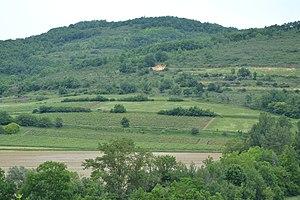
Les vignes d'Engraviès, commune de Dun (Ariège, France).
L'ariège, anciennement vin de Pays de l'Ariège jusqu'en 2013, est un vin français d'indication géographique protégée de zone, produit dans le département de l'Ariège. La surface de production correspond à environ 60 hectares de vignes essentiellement plantées dans les secteurs septentrionaux et peu élevés du département, à savoir les coteaux du Plantaurel et du piémont pyrénéen.
Dun est une commune française, située dans le département de l'Ariège en région Occitanie.